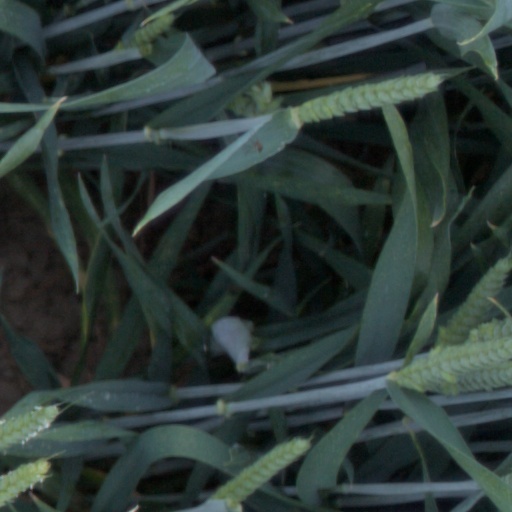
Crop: wheat